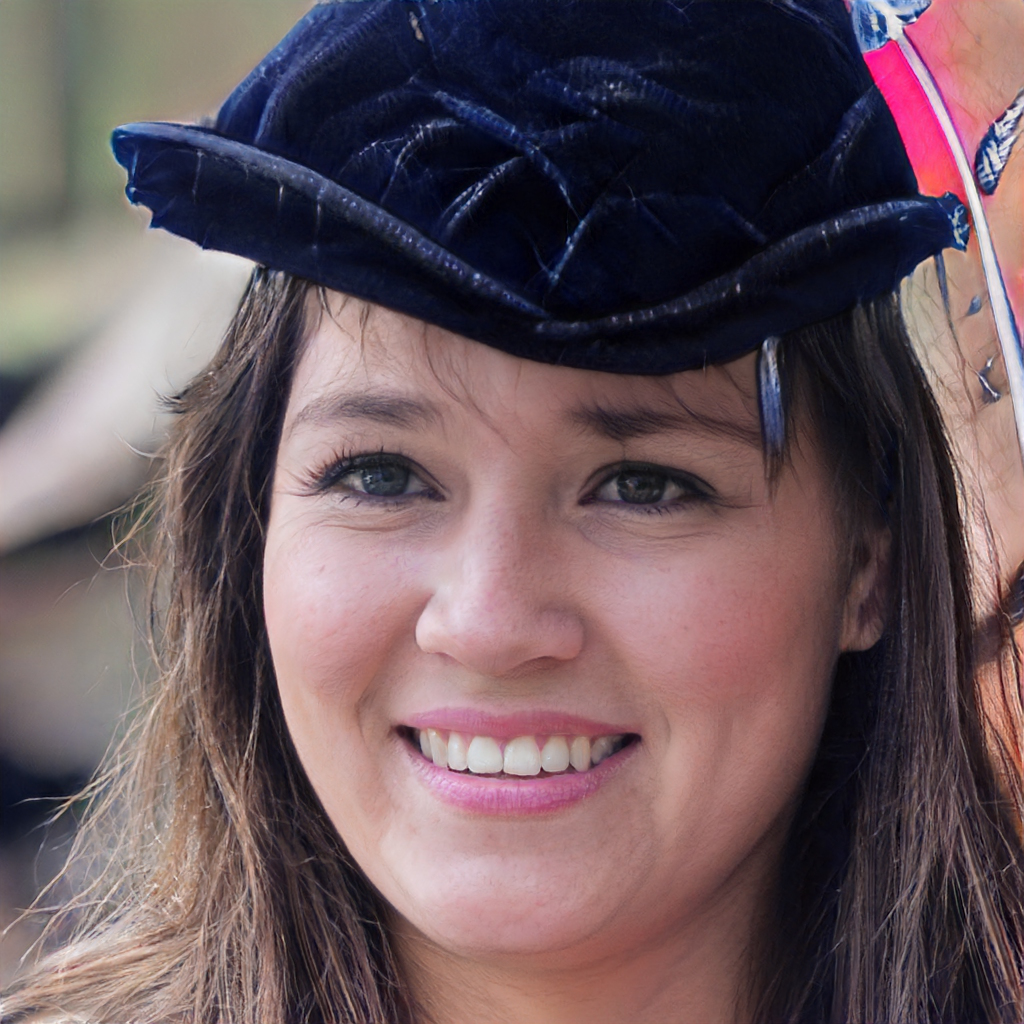
Label: Colored